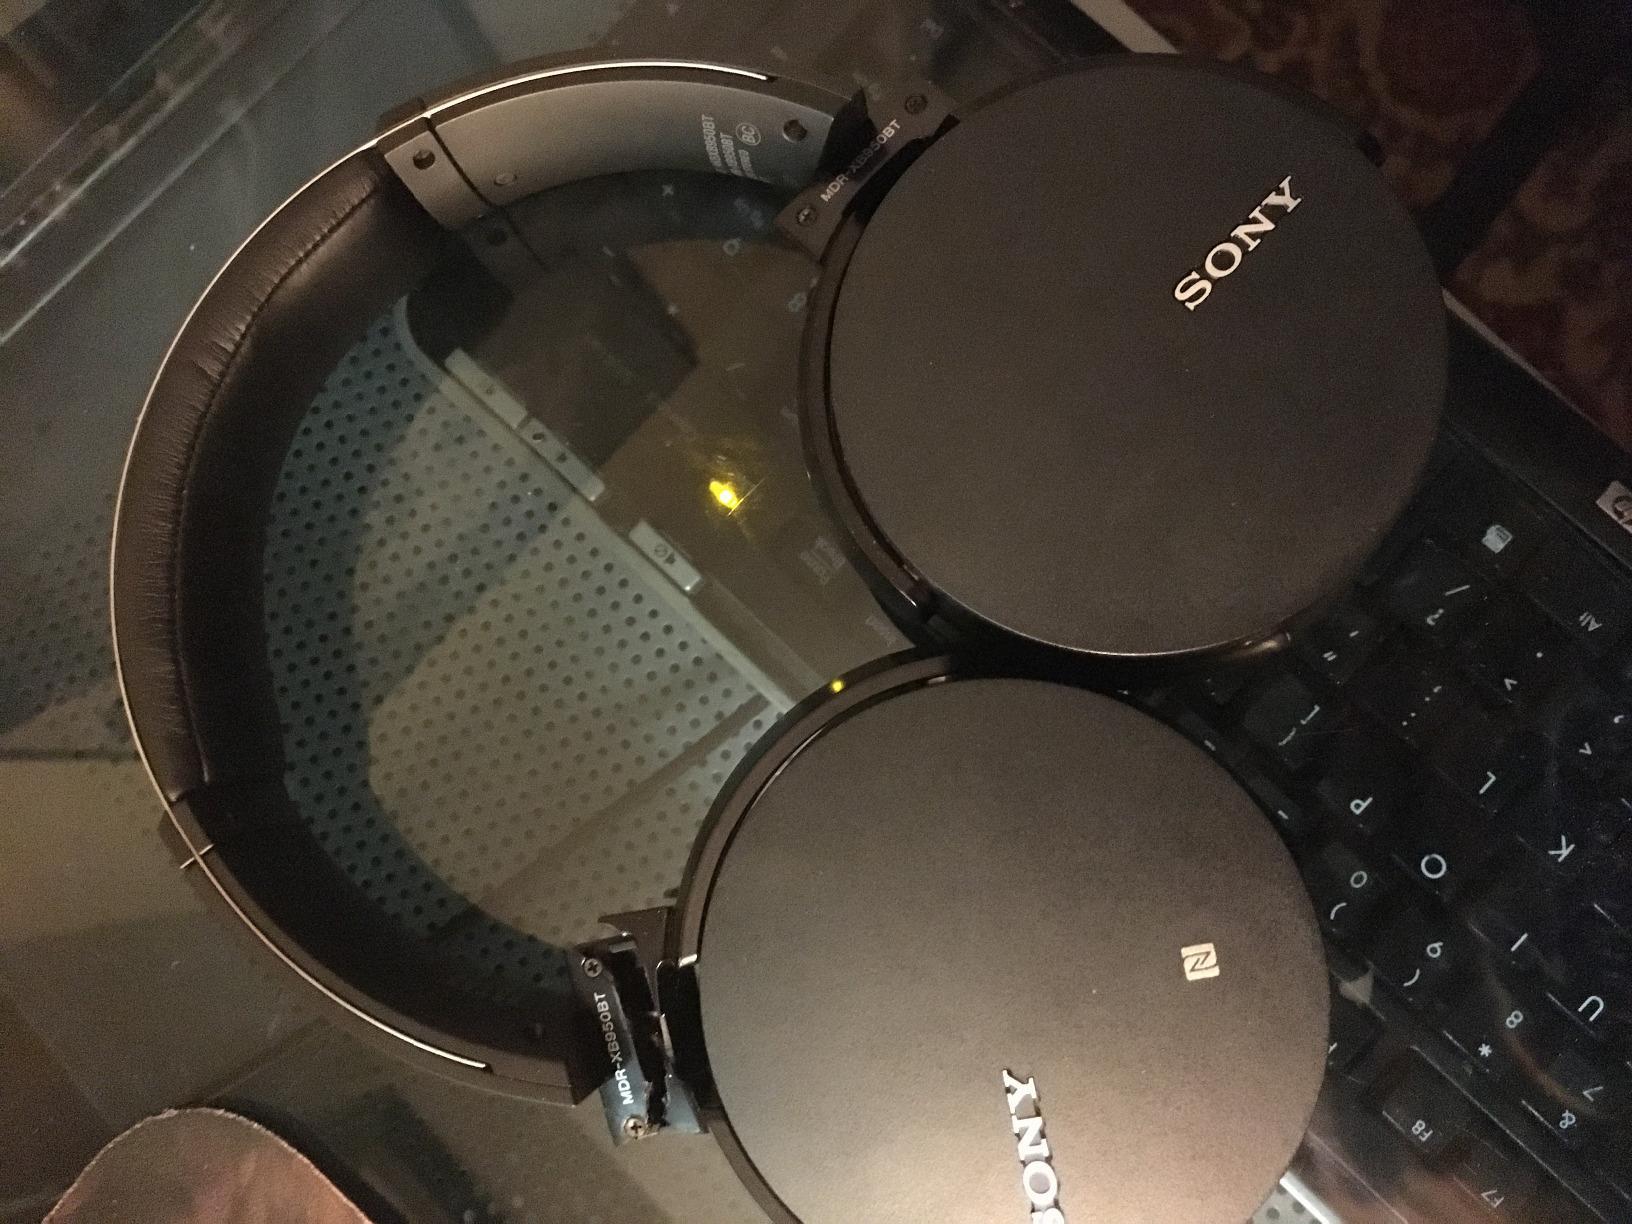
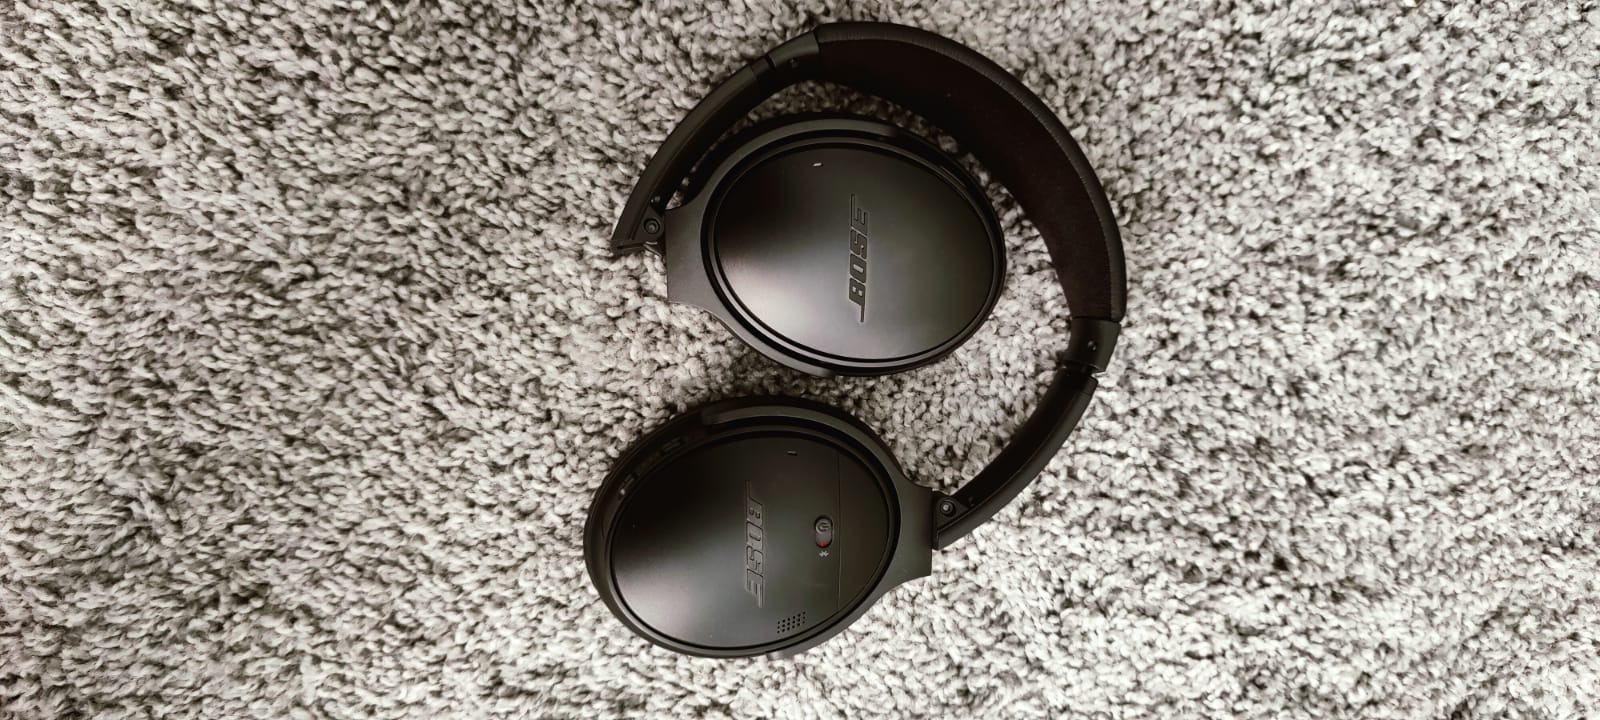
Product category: headphones
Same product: no